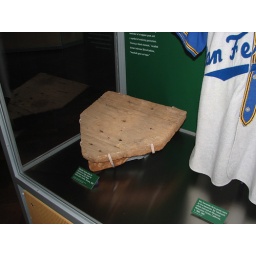
A wooden home plate used at one of the Japanese internment camps in Arizona during World War II.